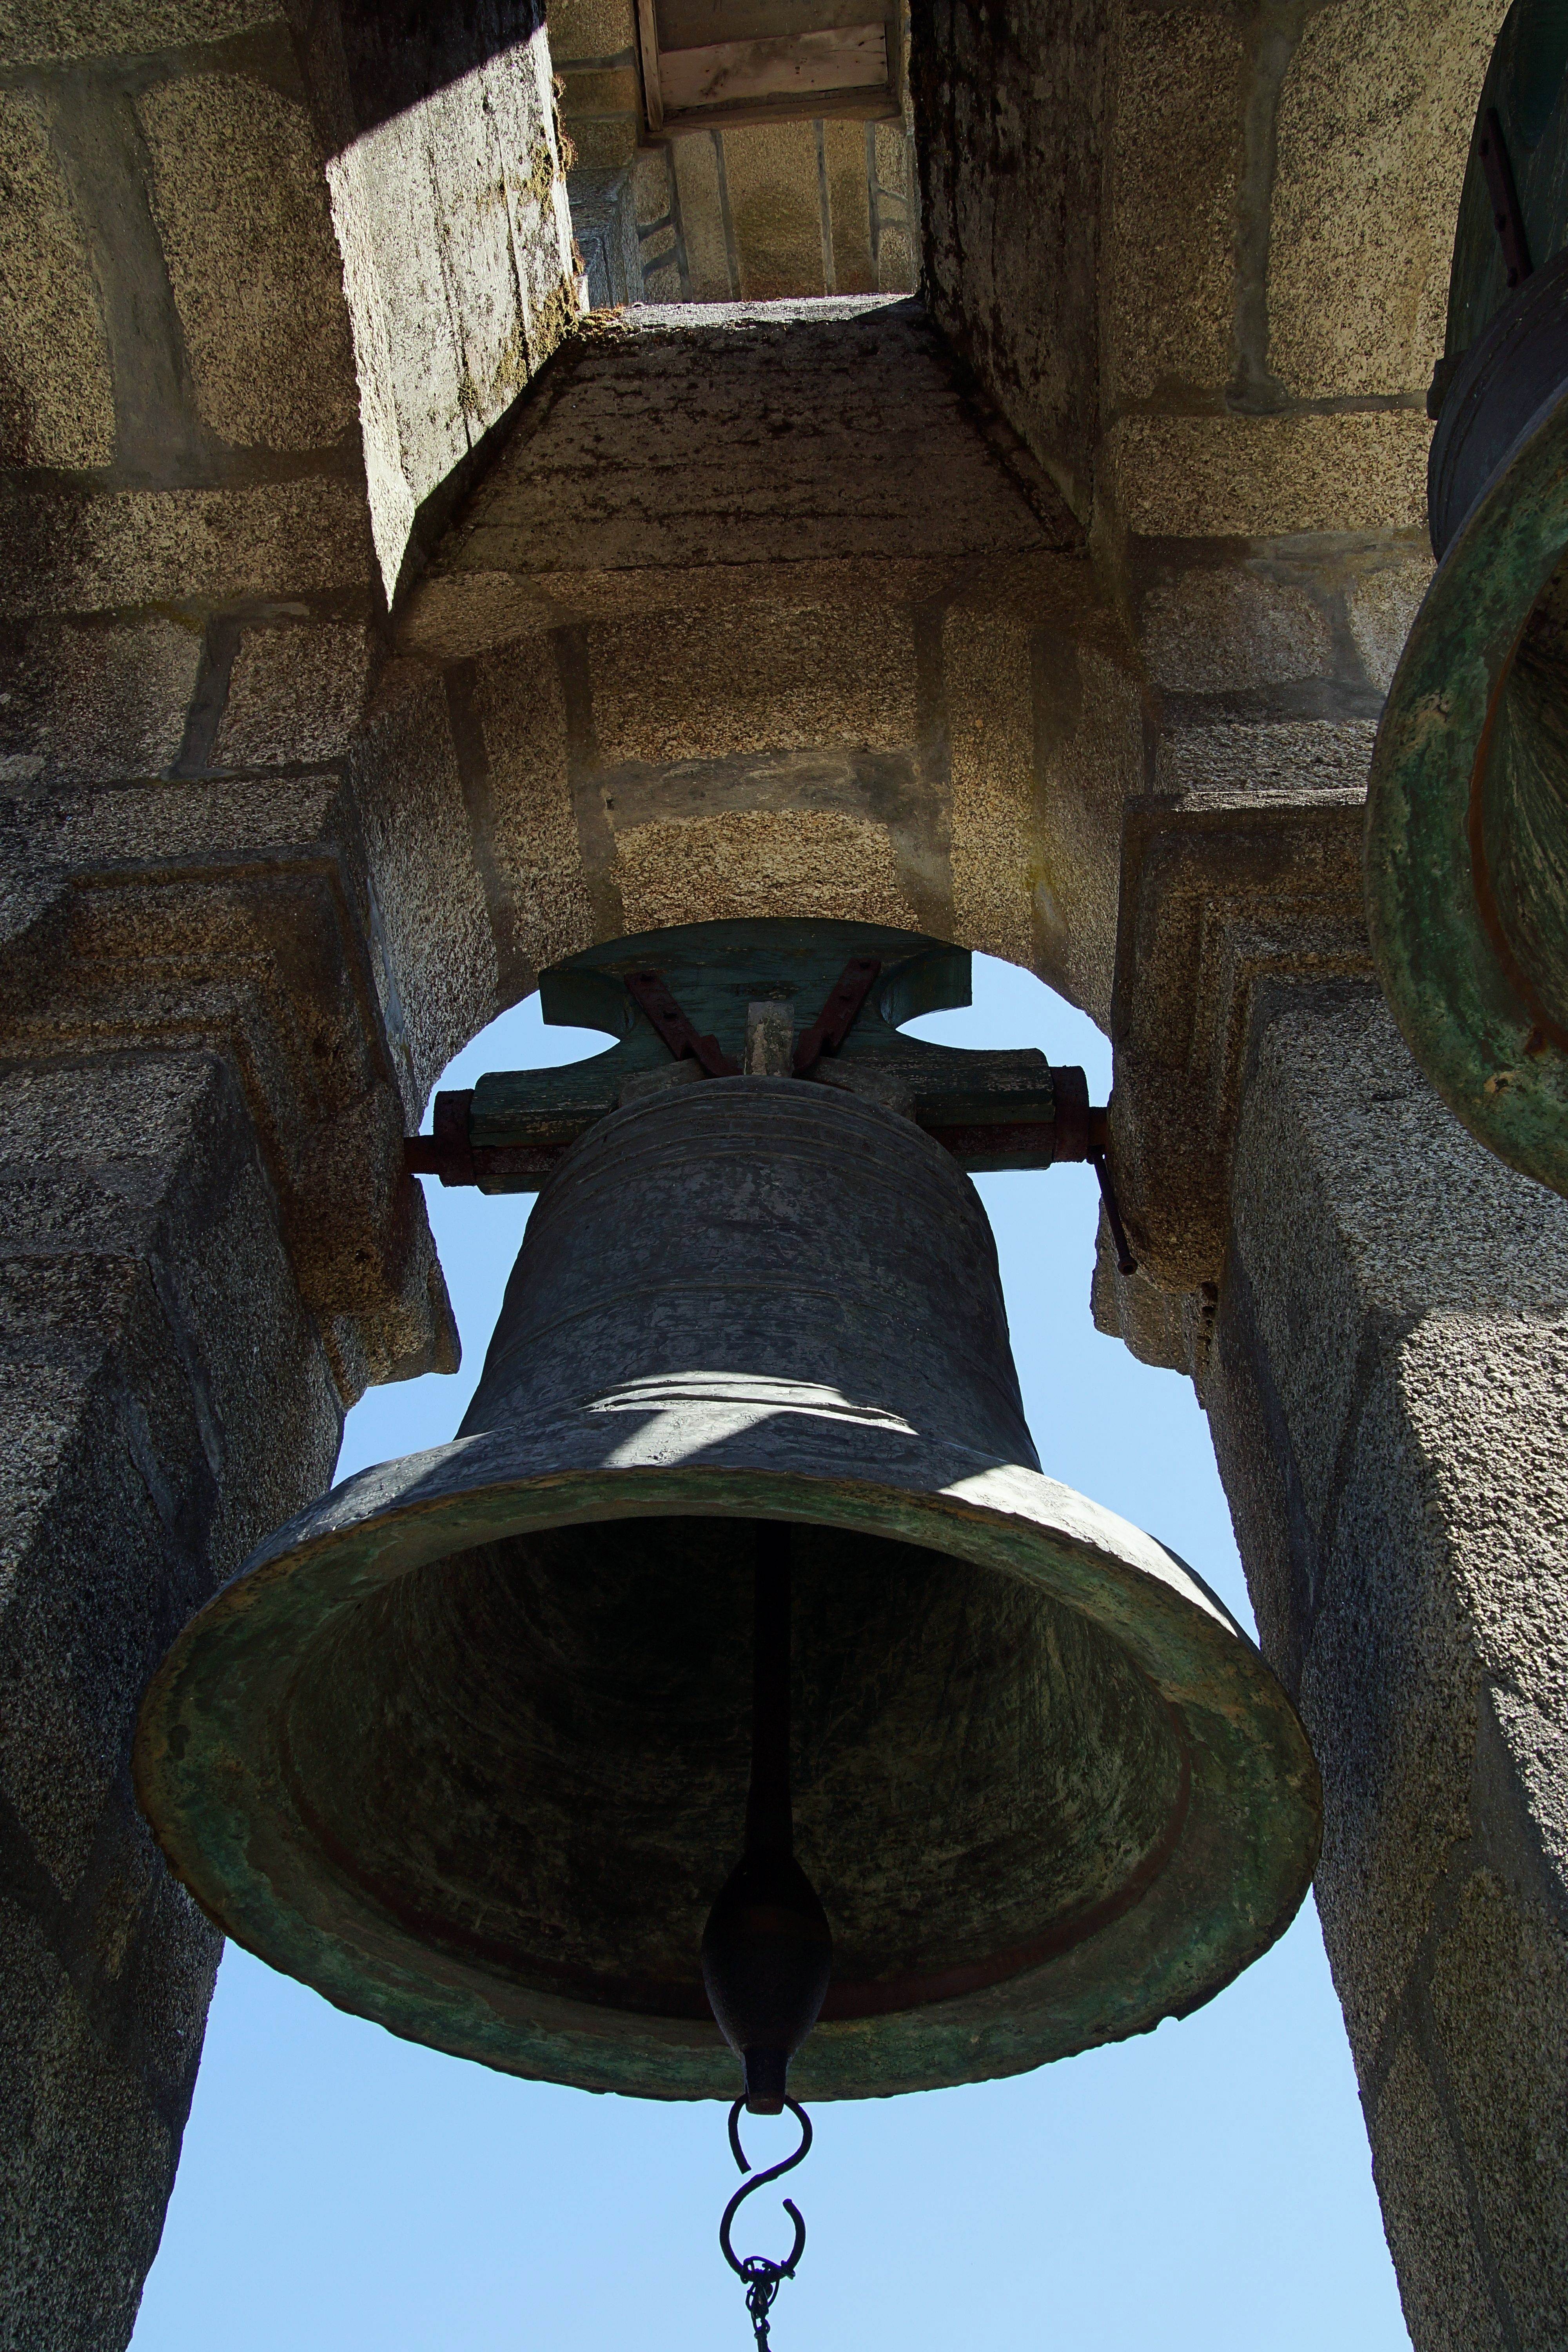
landscape, photo, bell, lighting, musical instrument, church bell, spain, temple, galicia, pontevedra, paisajes, tamron18270mmpzd, tamron18270, a77, espana, g, ggl1, gaby1, xovesphoto, sonya77, xelodegalicia, 18270, sonya77v, doade, gabrielcoru a